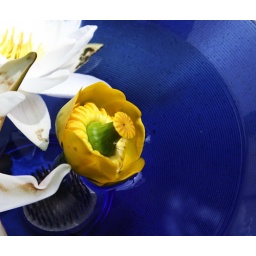
I took some Water Lilies home to look at them in another way. Just lovely in blue bowls.